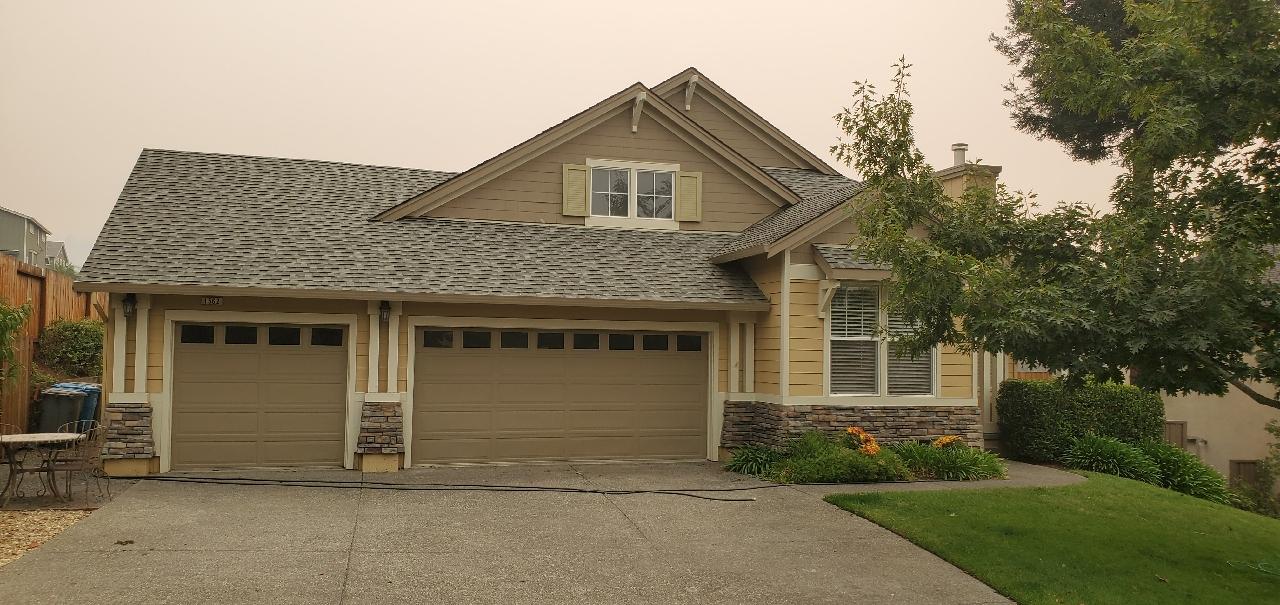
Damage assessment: no_damage